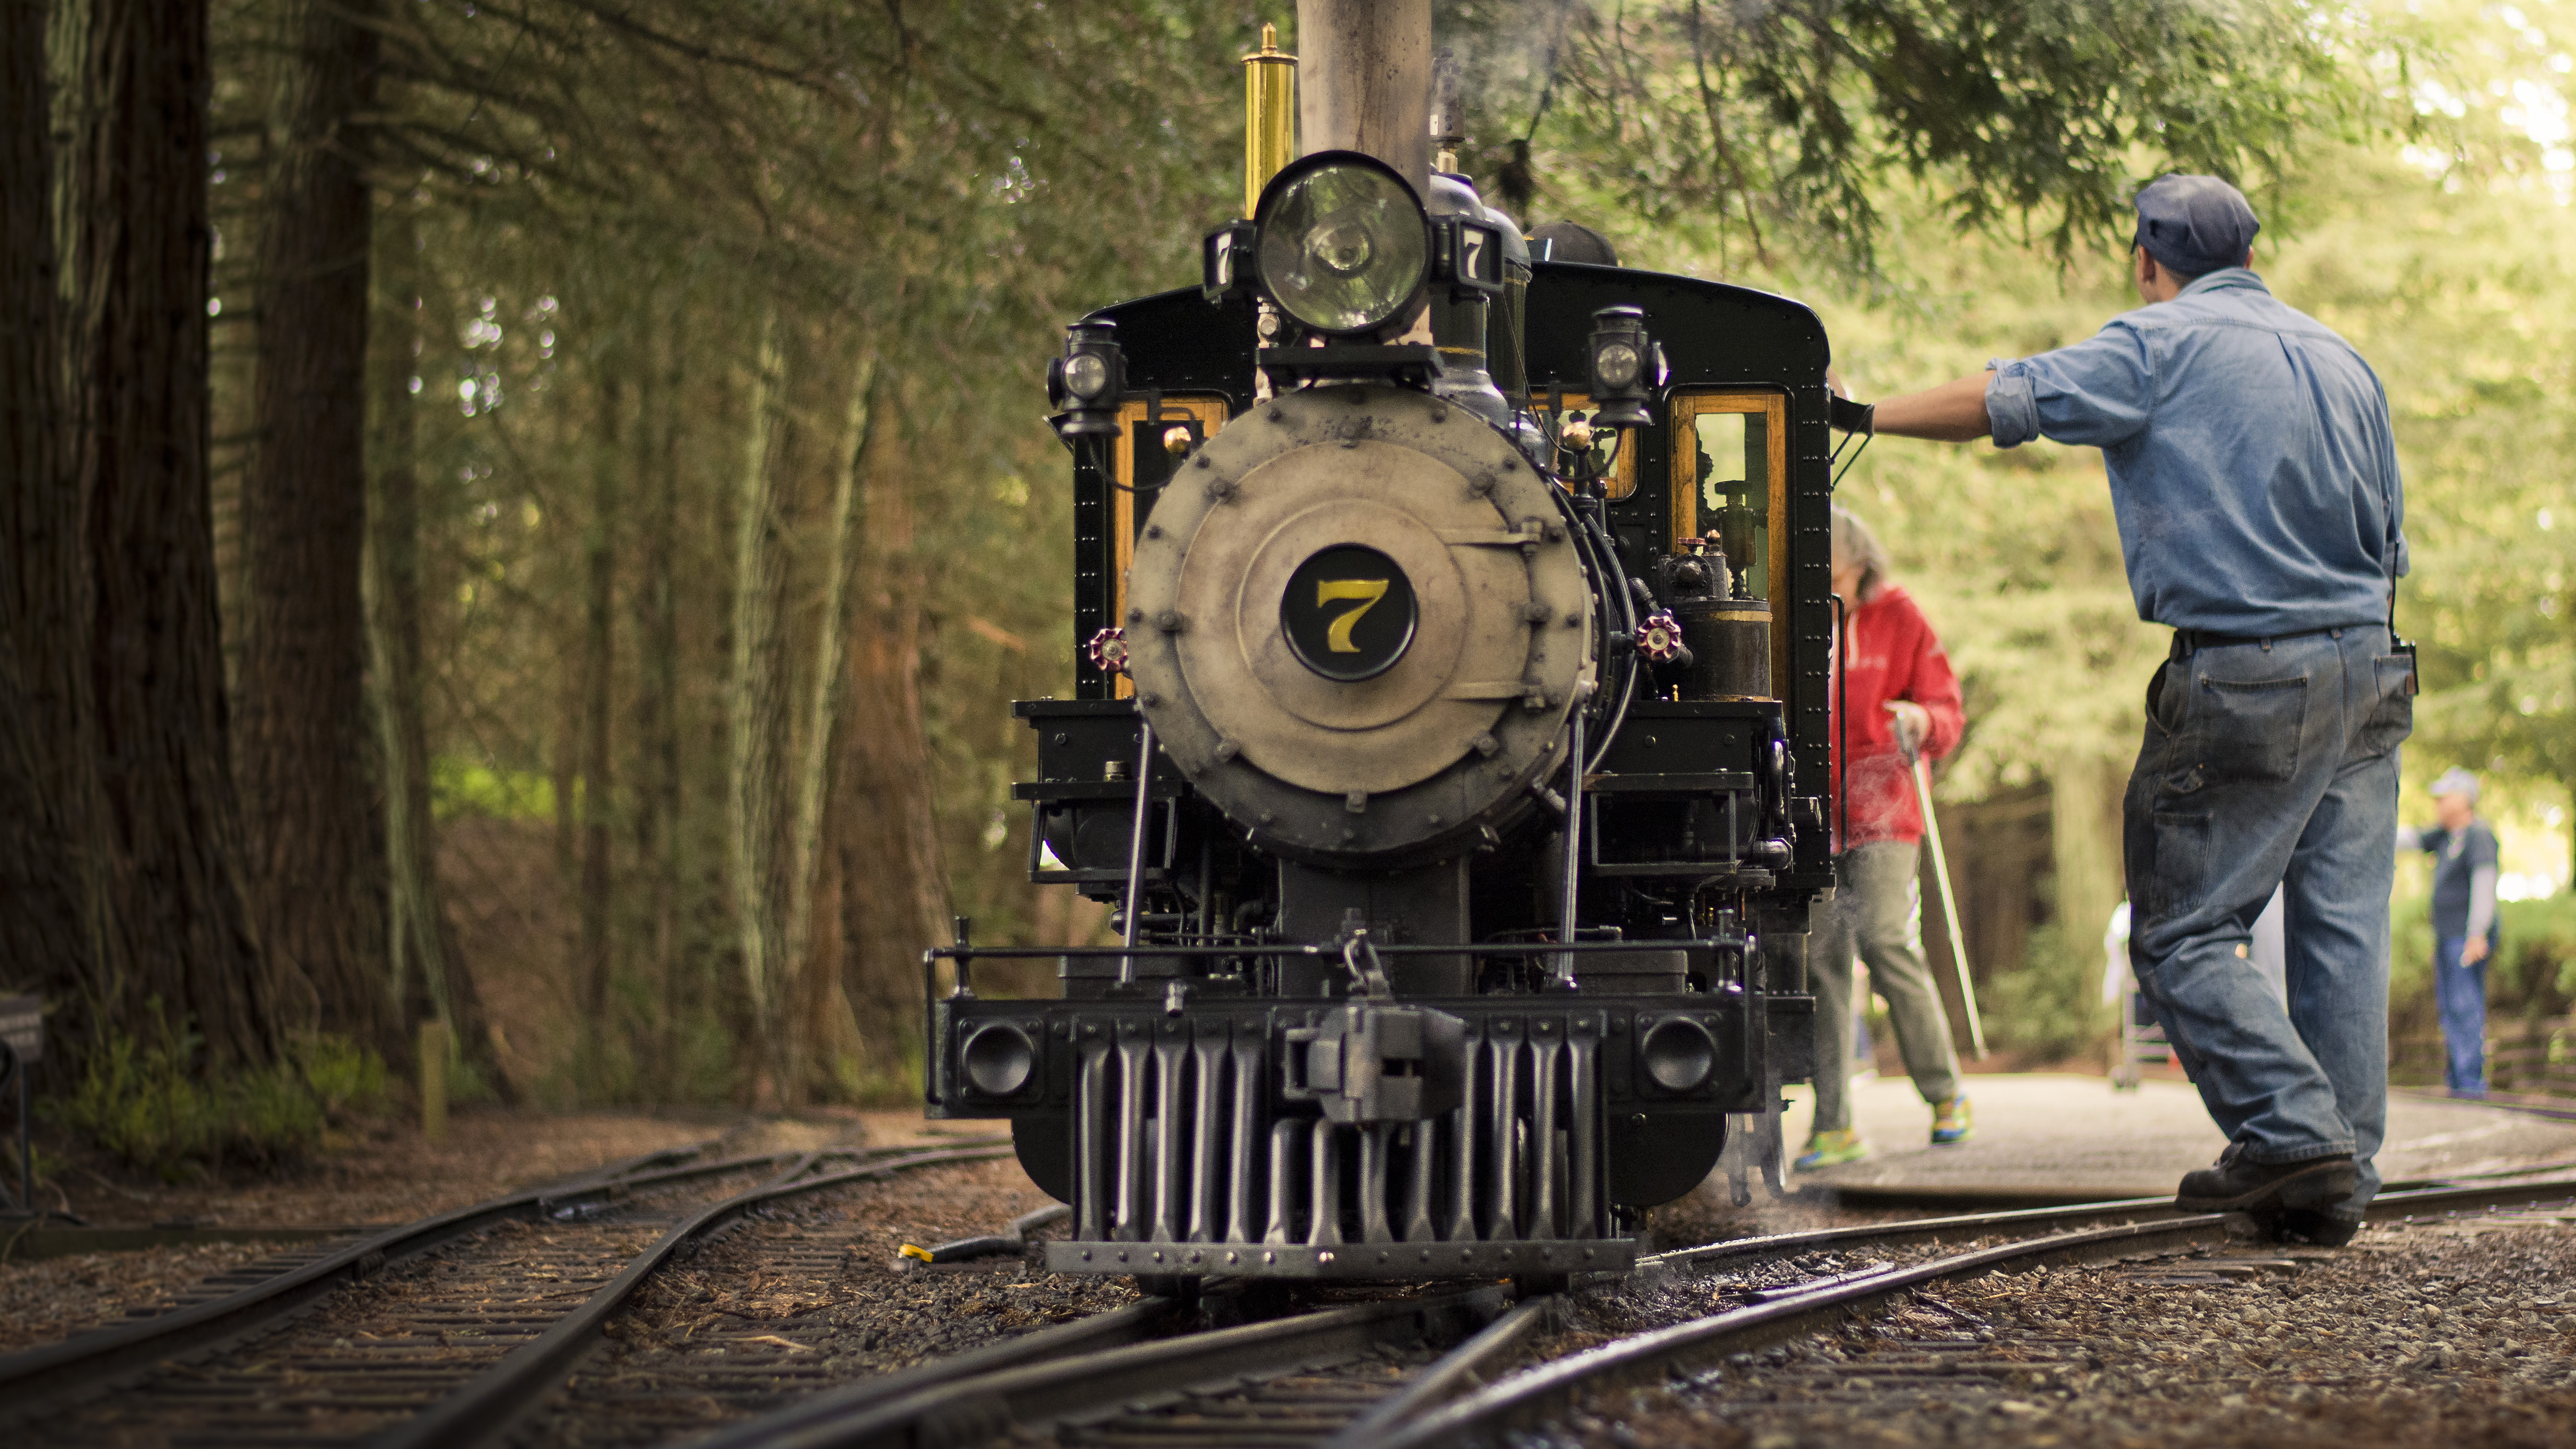
track, train, transport, vehicle, locomotive